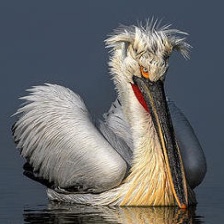
Species: DALMATIAN PELICAN
Scientific name: PELECANUS CRISPUS